Rip Torn

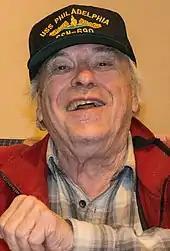
Torn attending the Chiller Theatre Expo in 2015

Following "The Larry Sanders Show", Torn appeared in many comedic roles in films. He was also known for his voice work and did voice-overs for many animated films.